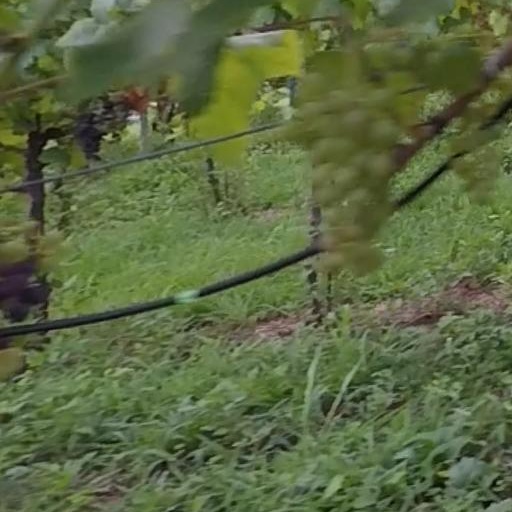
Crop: grape